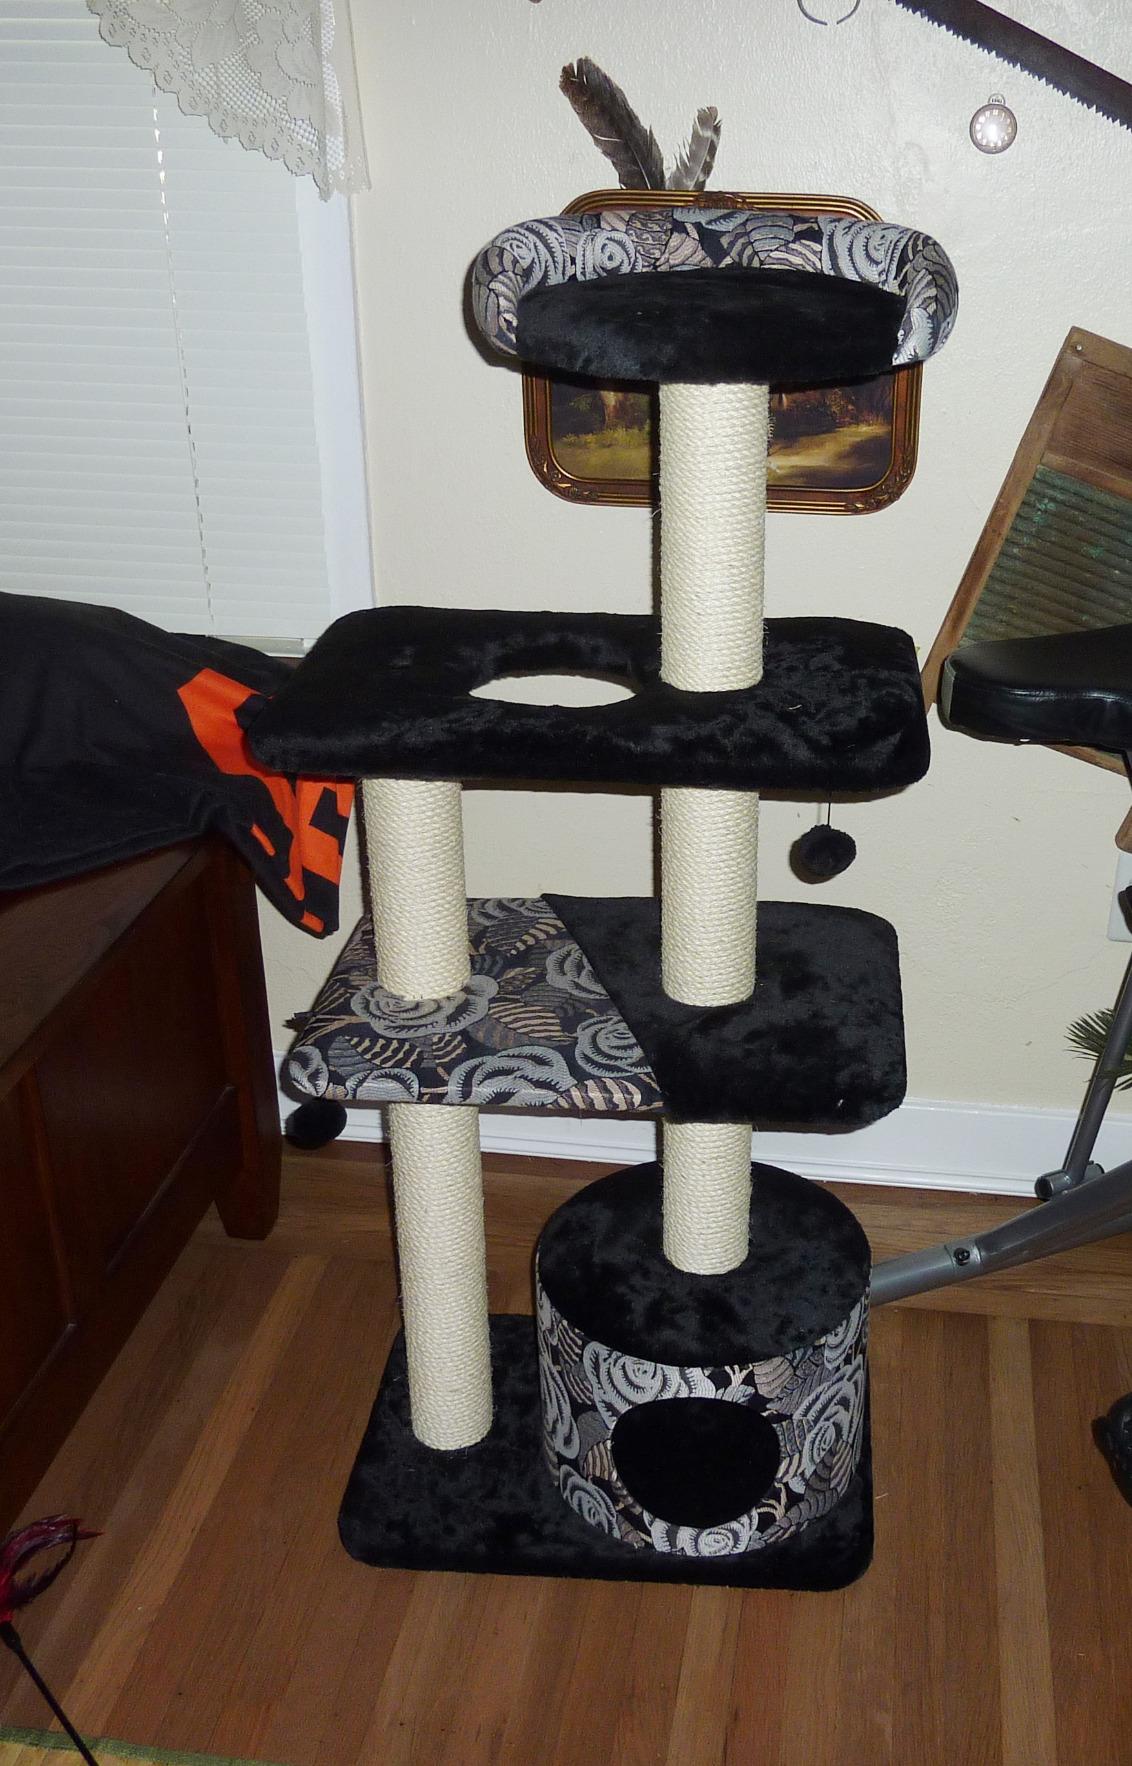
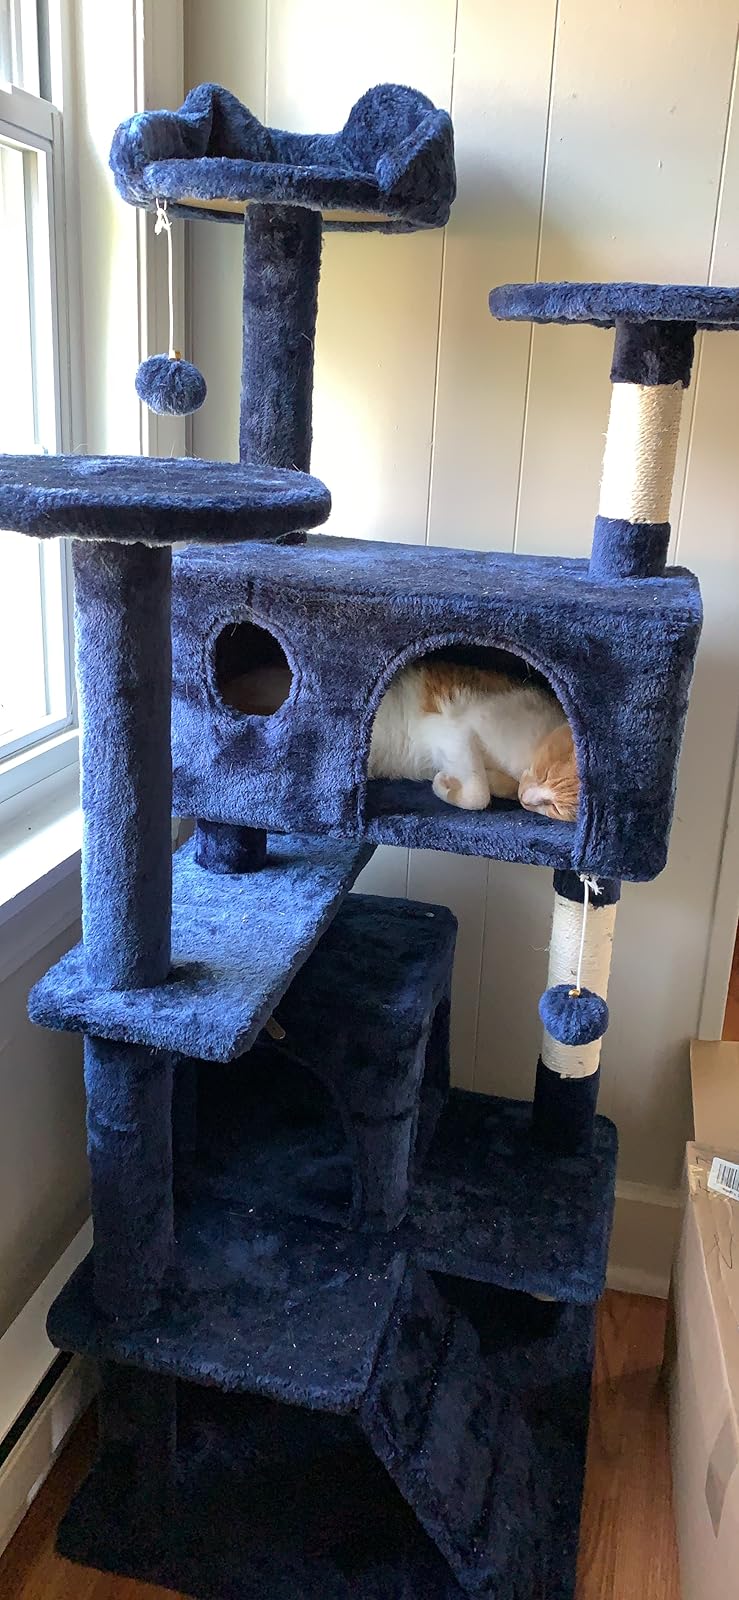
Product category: items_cat tree
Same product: no